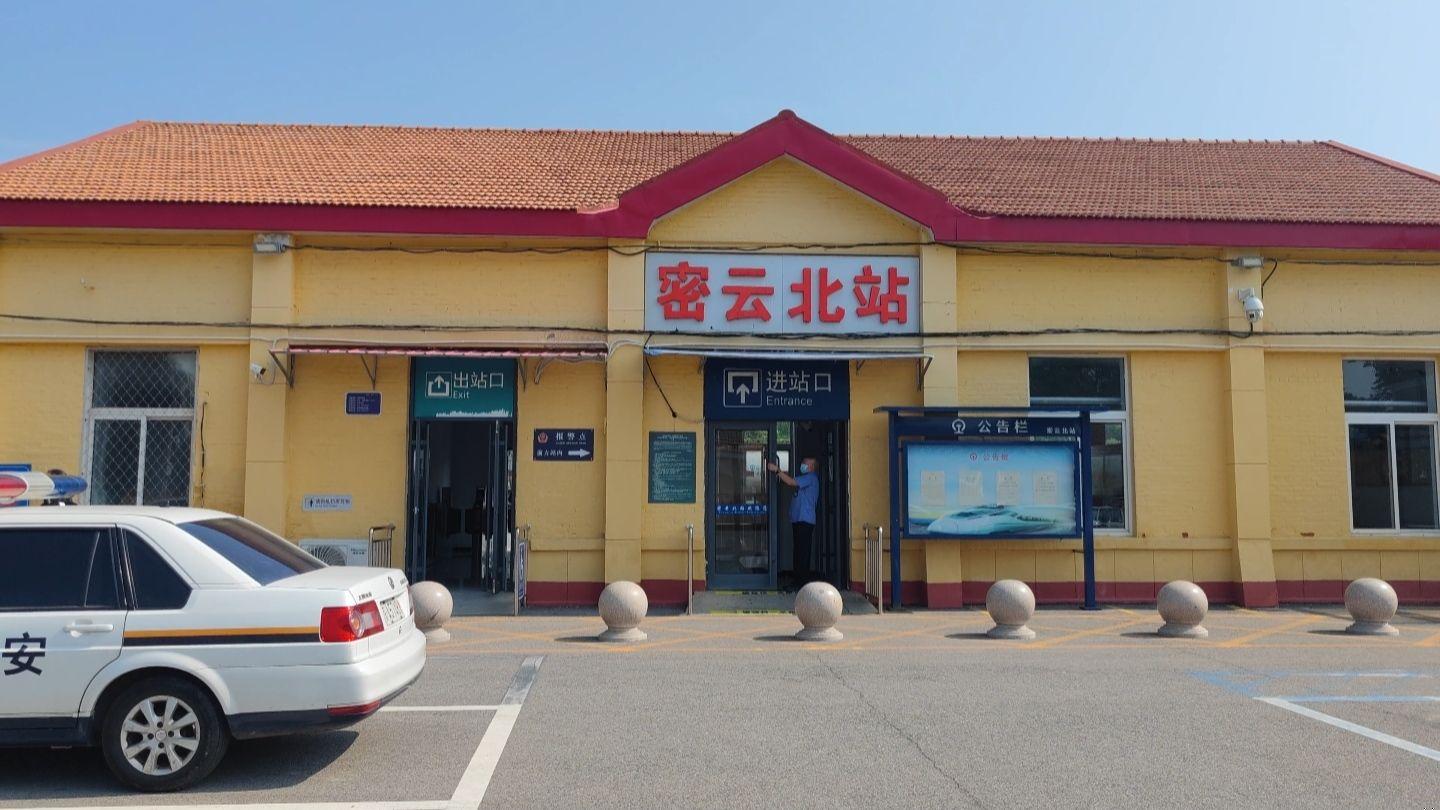
地标名称：密云北站
所在城市：北京市·密云区